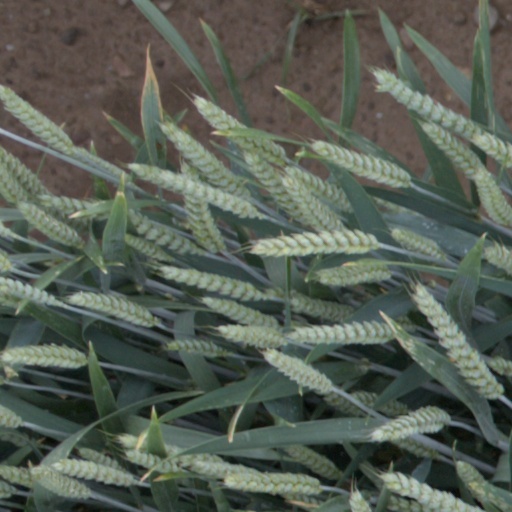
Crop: wheat